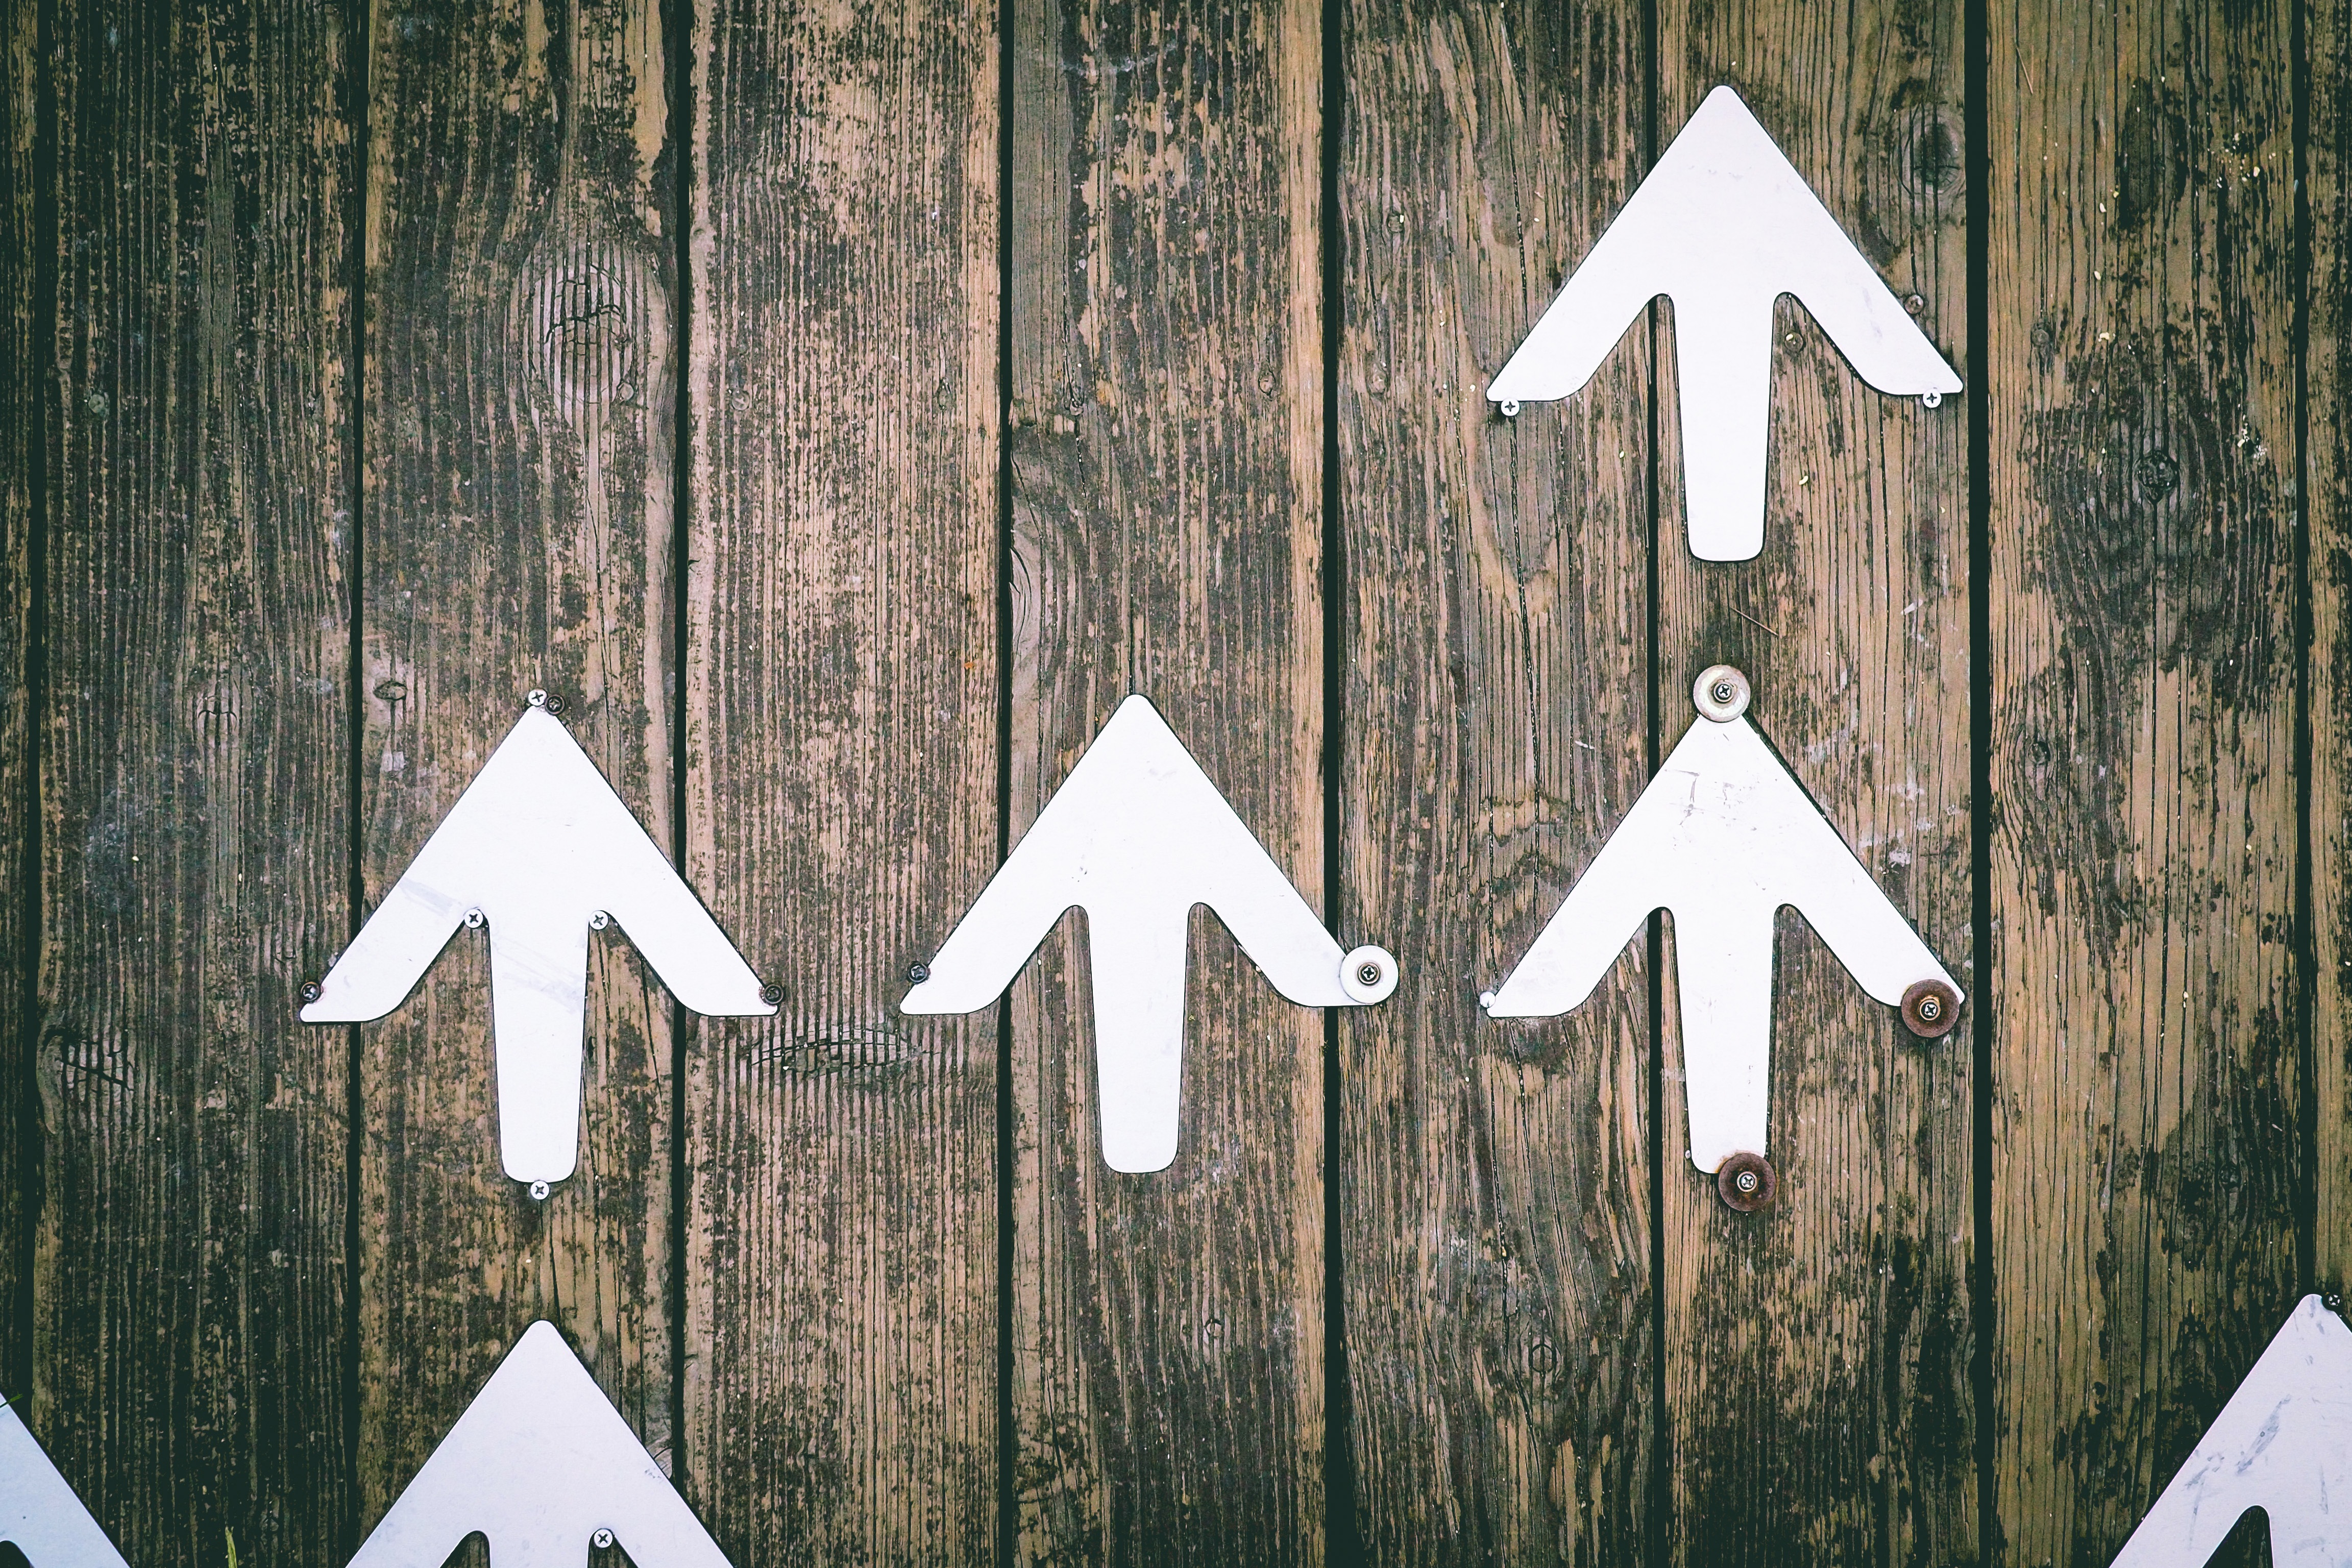
wood, house, window, old, wall, sign, pattern, symbol, rough, design, wooden, symmetry, arrows